Linda Brava

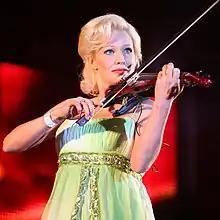
2009.

Known as a classical violinist, Brava was asked to appear on a Finnish television talk show and play a pop version of Johann Sebastian Bach's Toccata and Fugue in fall 1996. Brava agreed and was offered a recording contract for pop music with a Finnish record label soon after.